River Dee ferryboat disaster

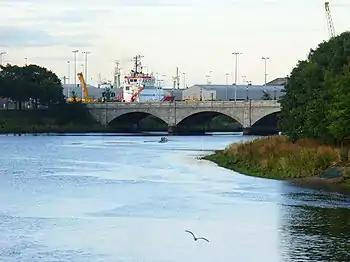
Queen Victoria Bridge

There had been plans for some time for a new bridge across to Torry but the final impetus was provided by the disaster and Queen Victoria Bridge was formally opened on 2 July 1881.